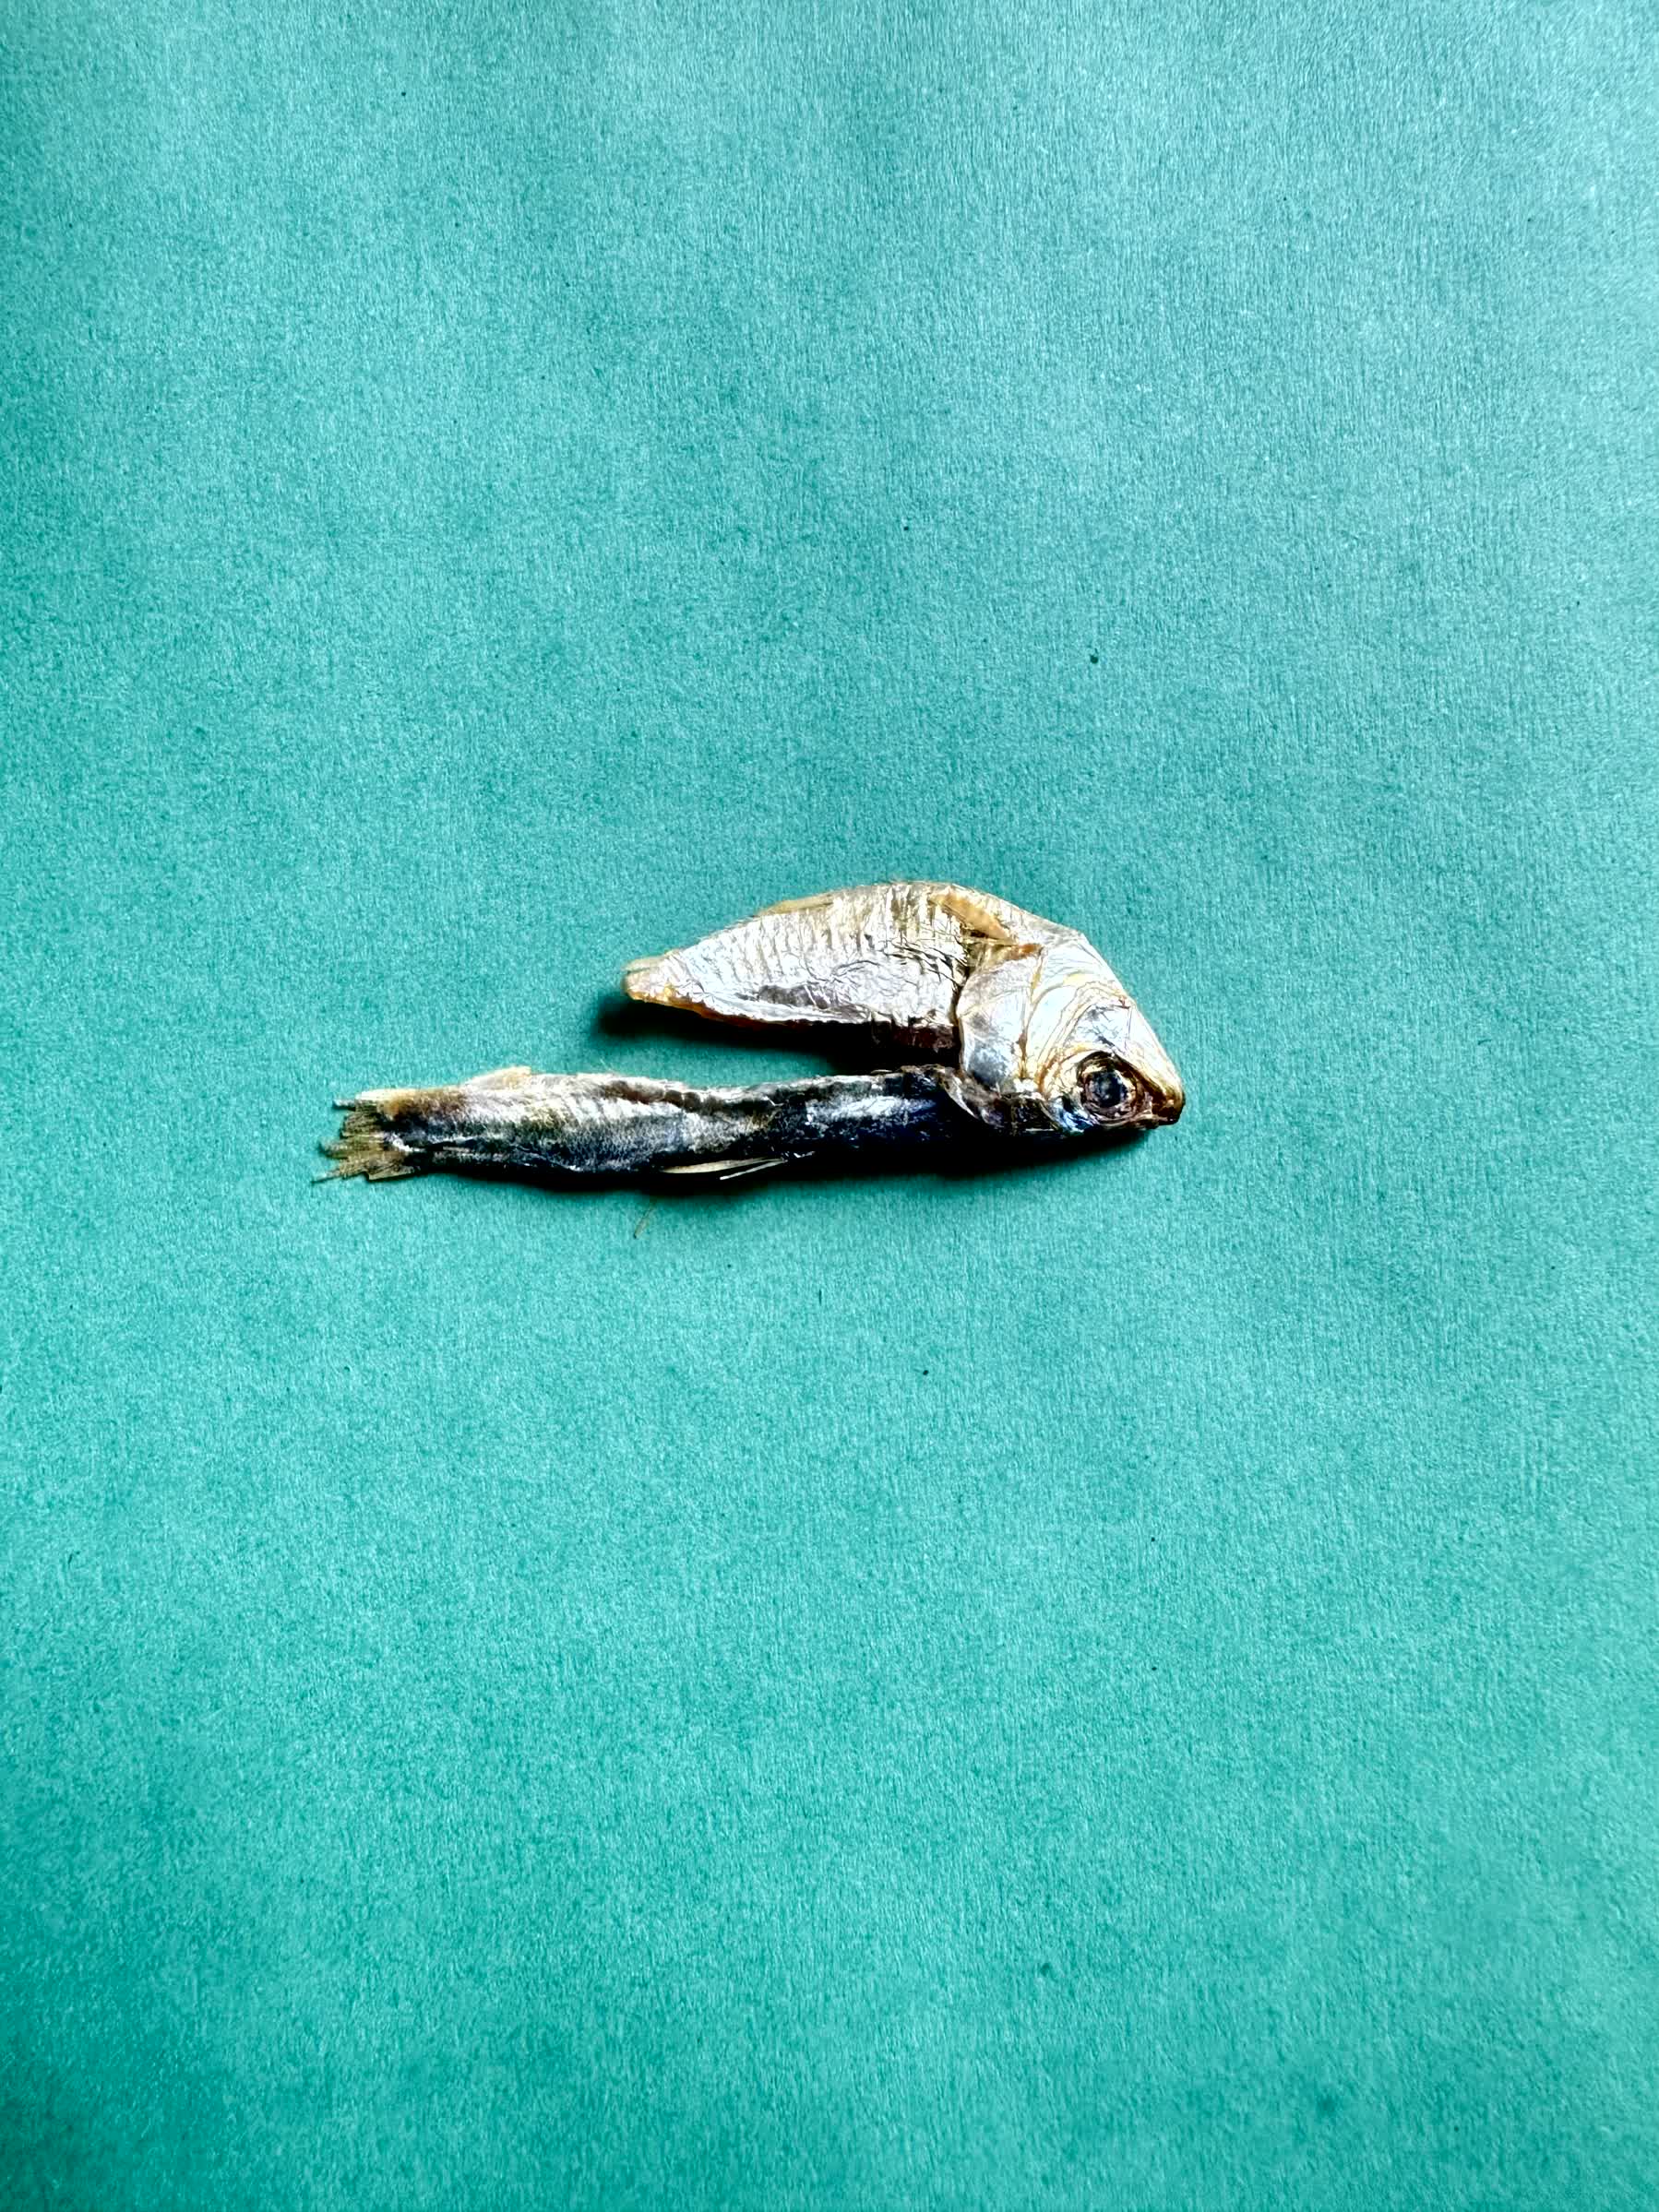
Species: Chapila